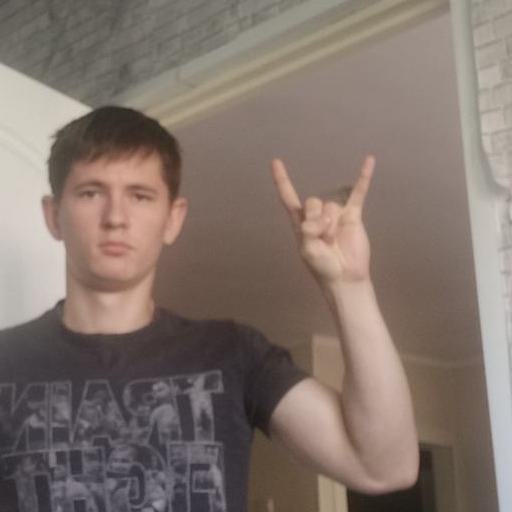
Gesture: rock